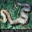
Label: snake